Dave Zirin

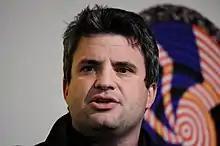

Dave Zirin (born 1974) is an American political sportswriter. He is the sports editor for "The Nation", a weekly progressive magazine dedicated to politics and culture, and writes a blog named "Edge of Sports: the weekly sports column by Dave Zirin". As of January 2022, he has authored eleven books.